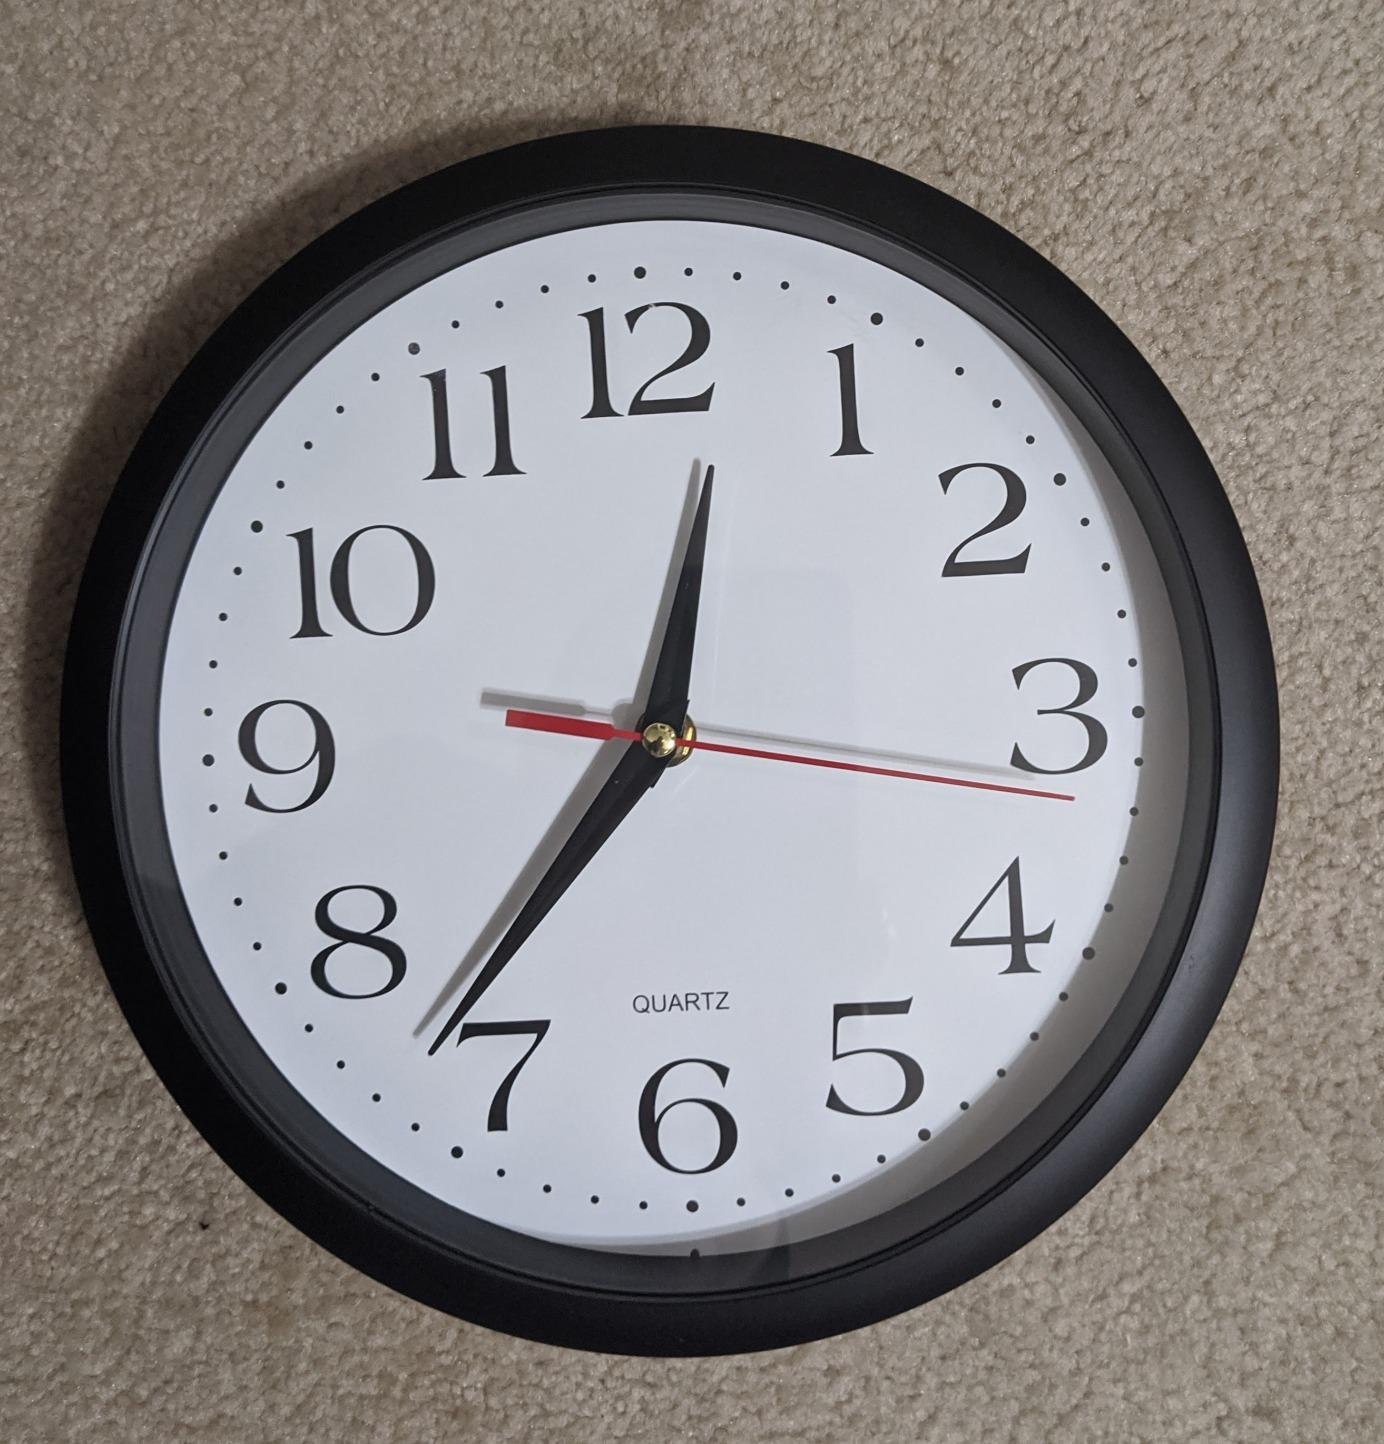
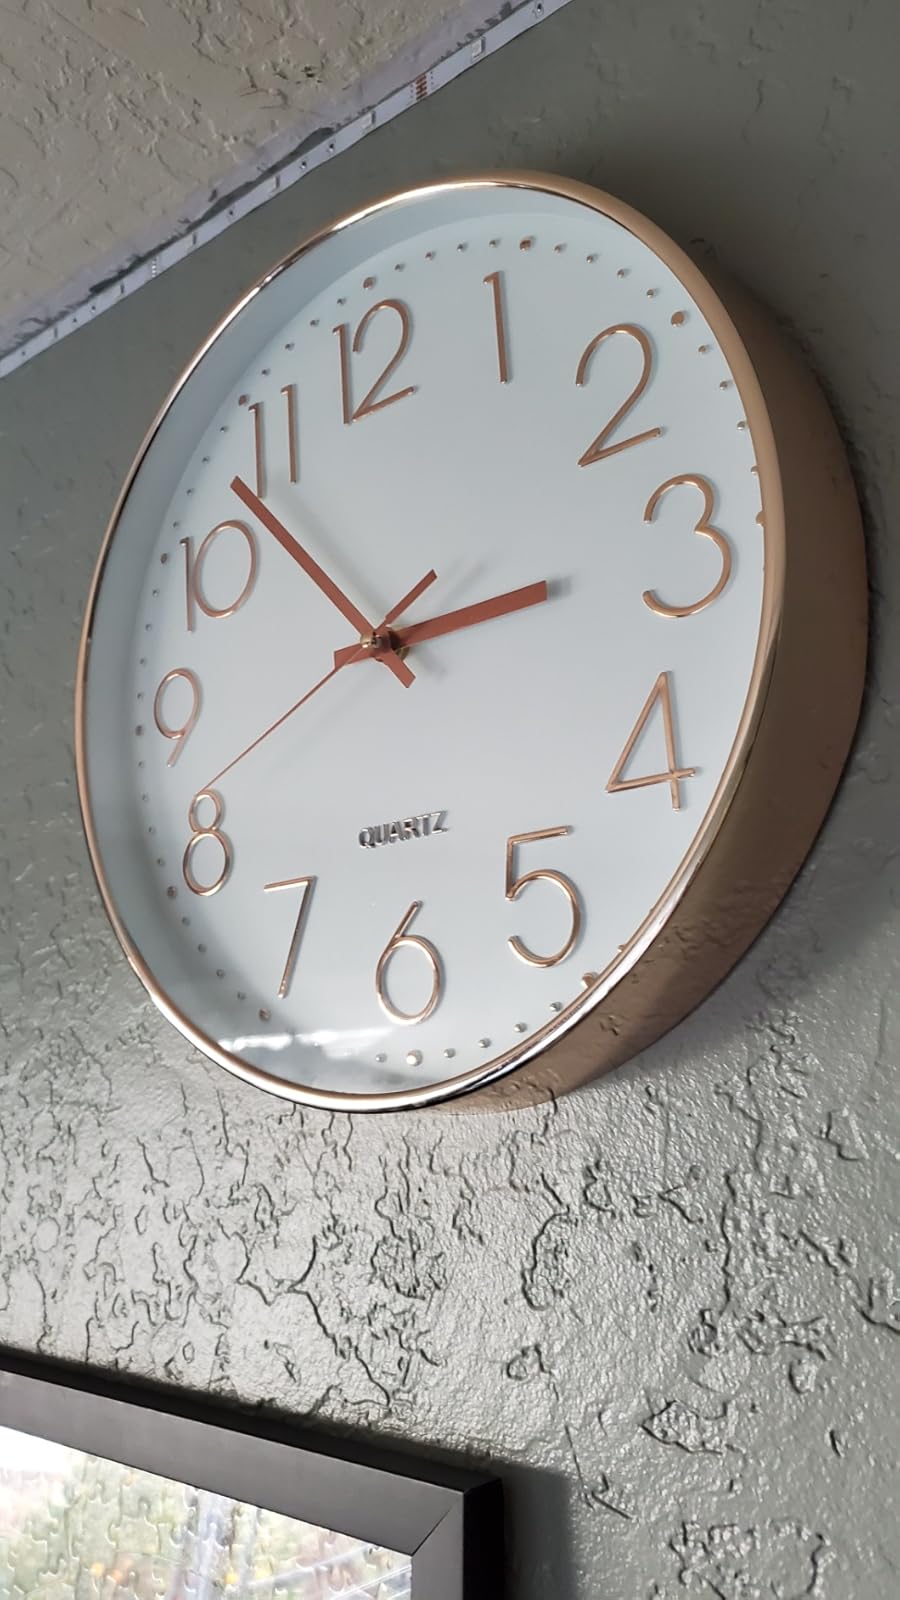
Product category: clock
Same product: no